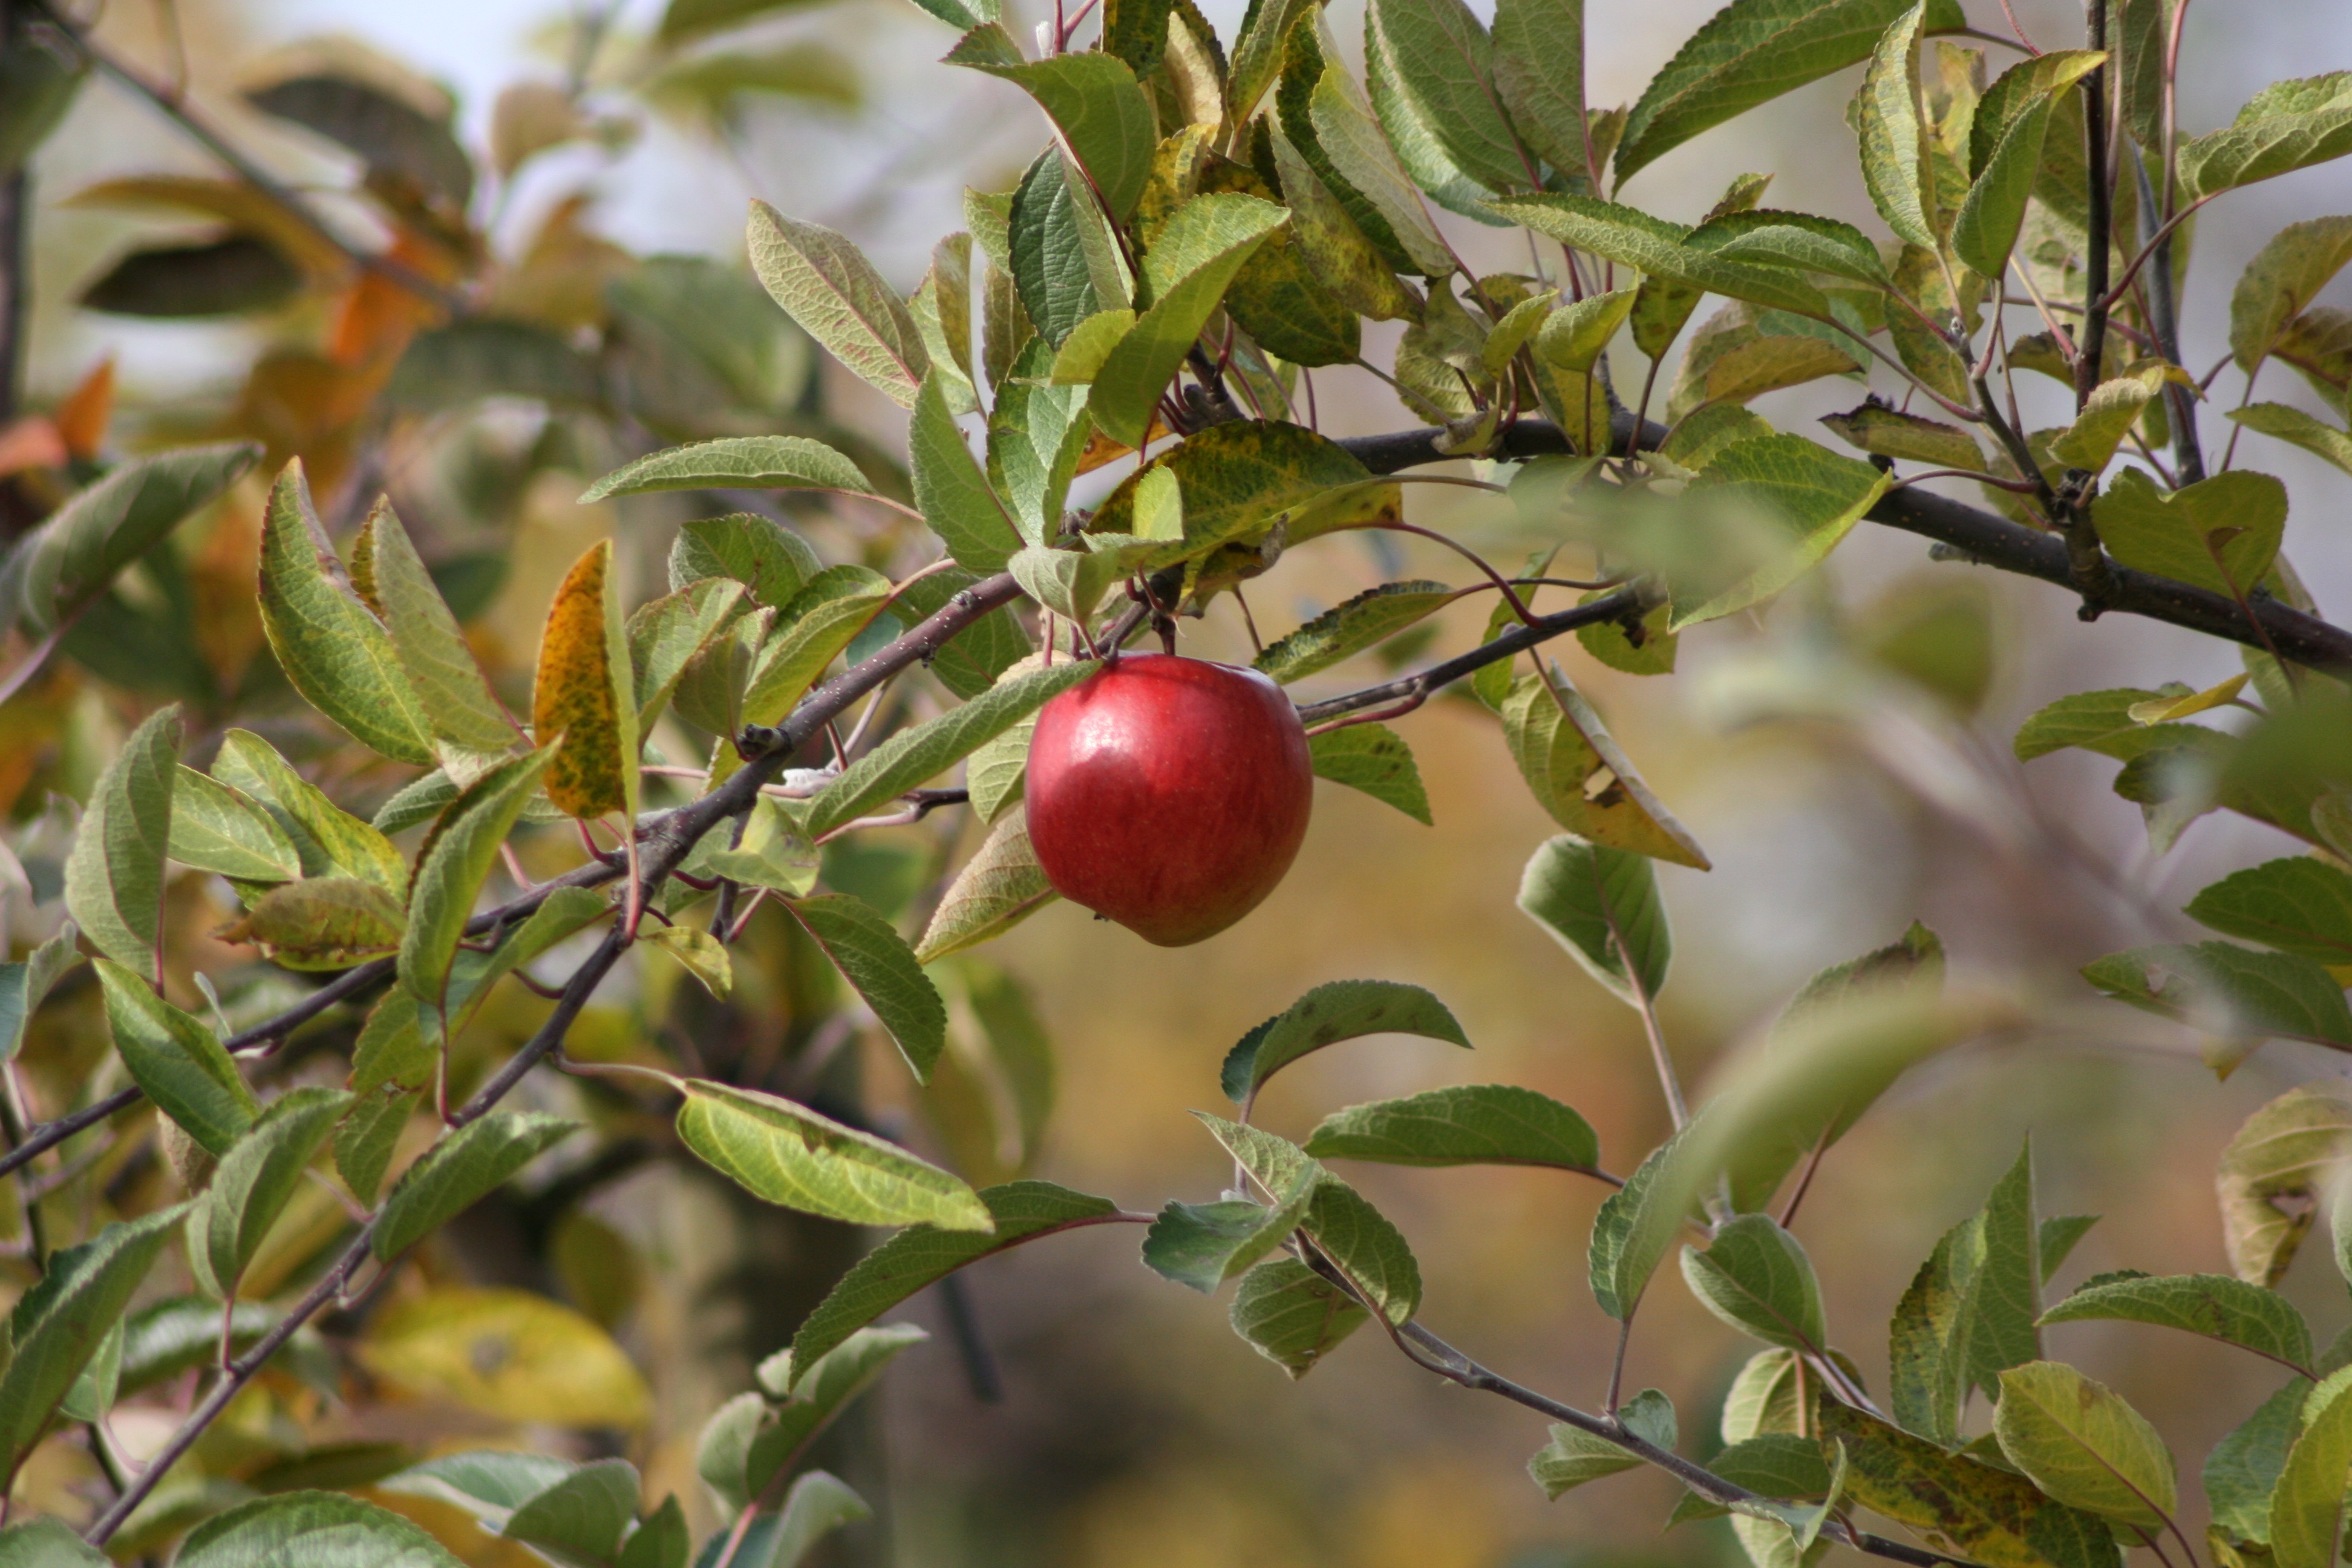
apple, tree, branch, plant, fruit, flower, ripe, food, red, produce, evergreen, delicious, shrub, apple tree, flowering plant, rose family, acerola, malpighia, woody plant, land plant